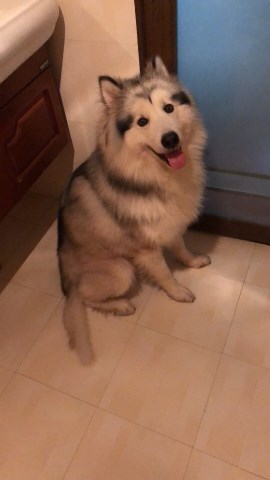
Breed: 1324-n000004-malamute